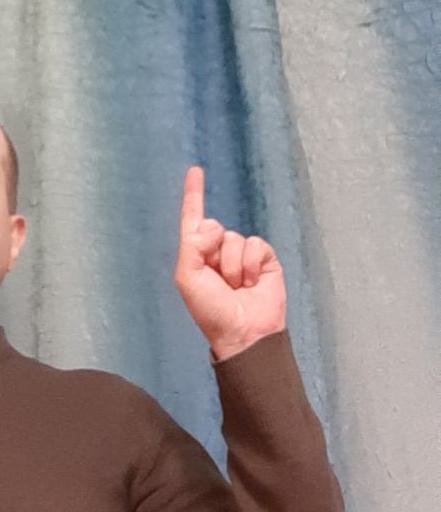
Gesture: one